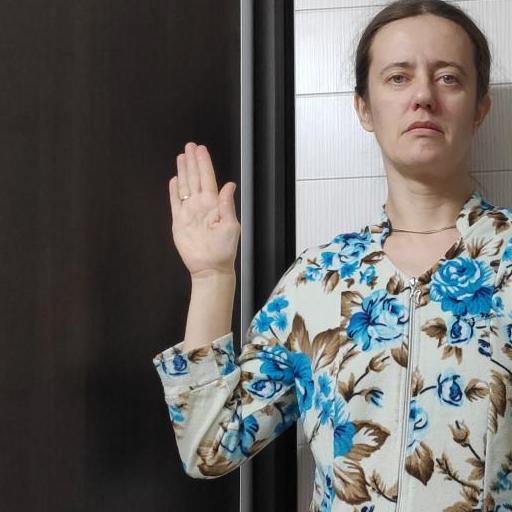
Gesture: stop